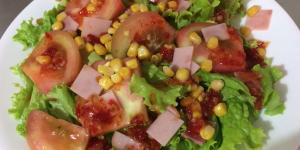
ensalada china agridulce